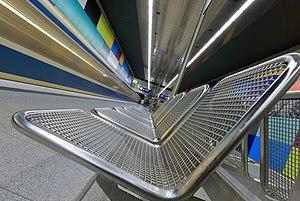
Dans un film, le plan débullé ou plan cassé est une prise de vues pour la réalisation de laquelle le cadreur incline sa caméra soit sur la droite, soit sur la gauche, formant un angle plus ou moins accentué avec les lignes verticales, la ligne d'horizon n’étant pas parallèle au bas du cadrage.